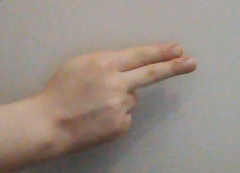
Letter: ain